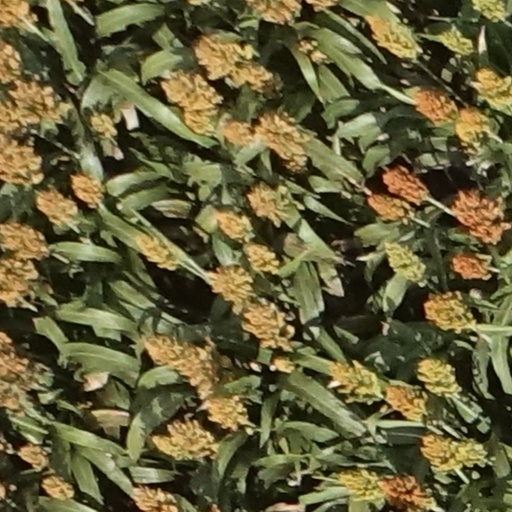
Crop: sorghum